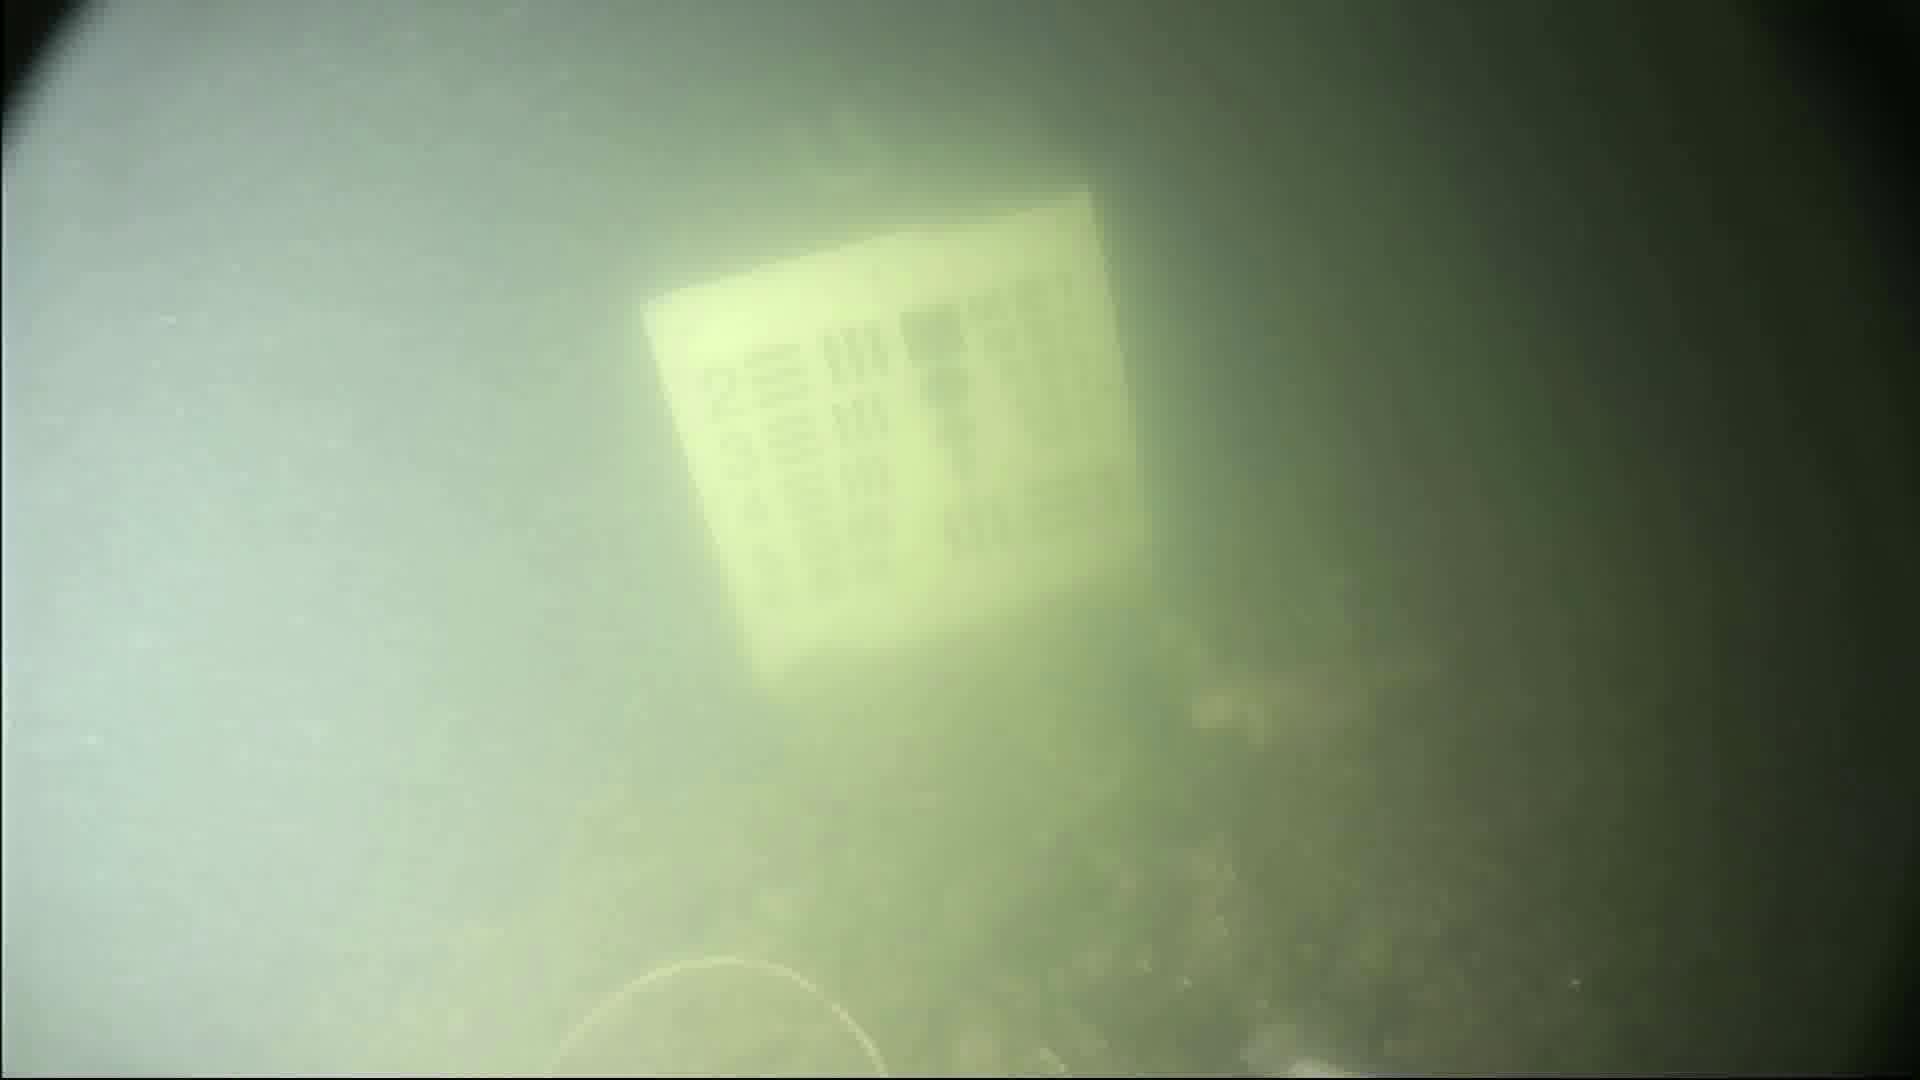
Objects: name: fish